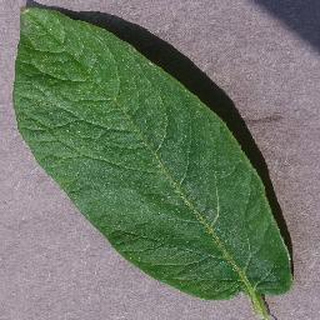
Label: healthy_potato